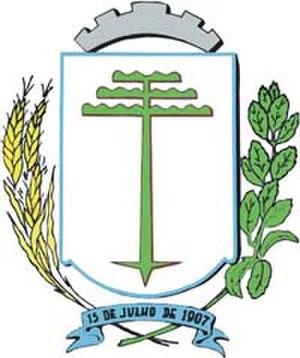
Irati est une ville brésilienne de l'État du Paraná. Sa population était estimée à 59,339 habitants en 2014.